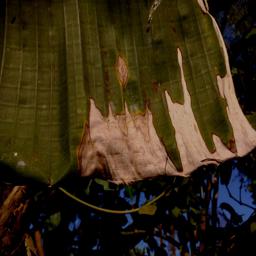
Label: MALBHOG LEAF